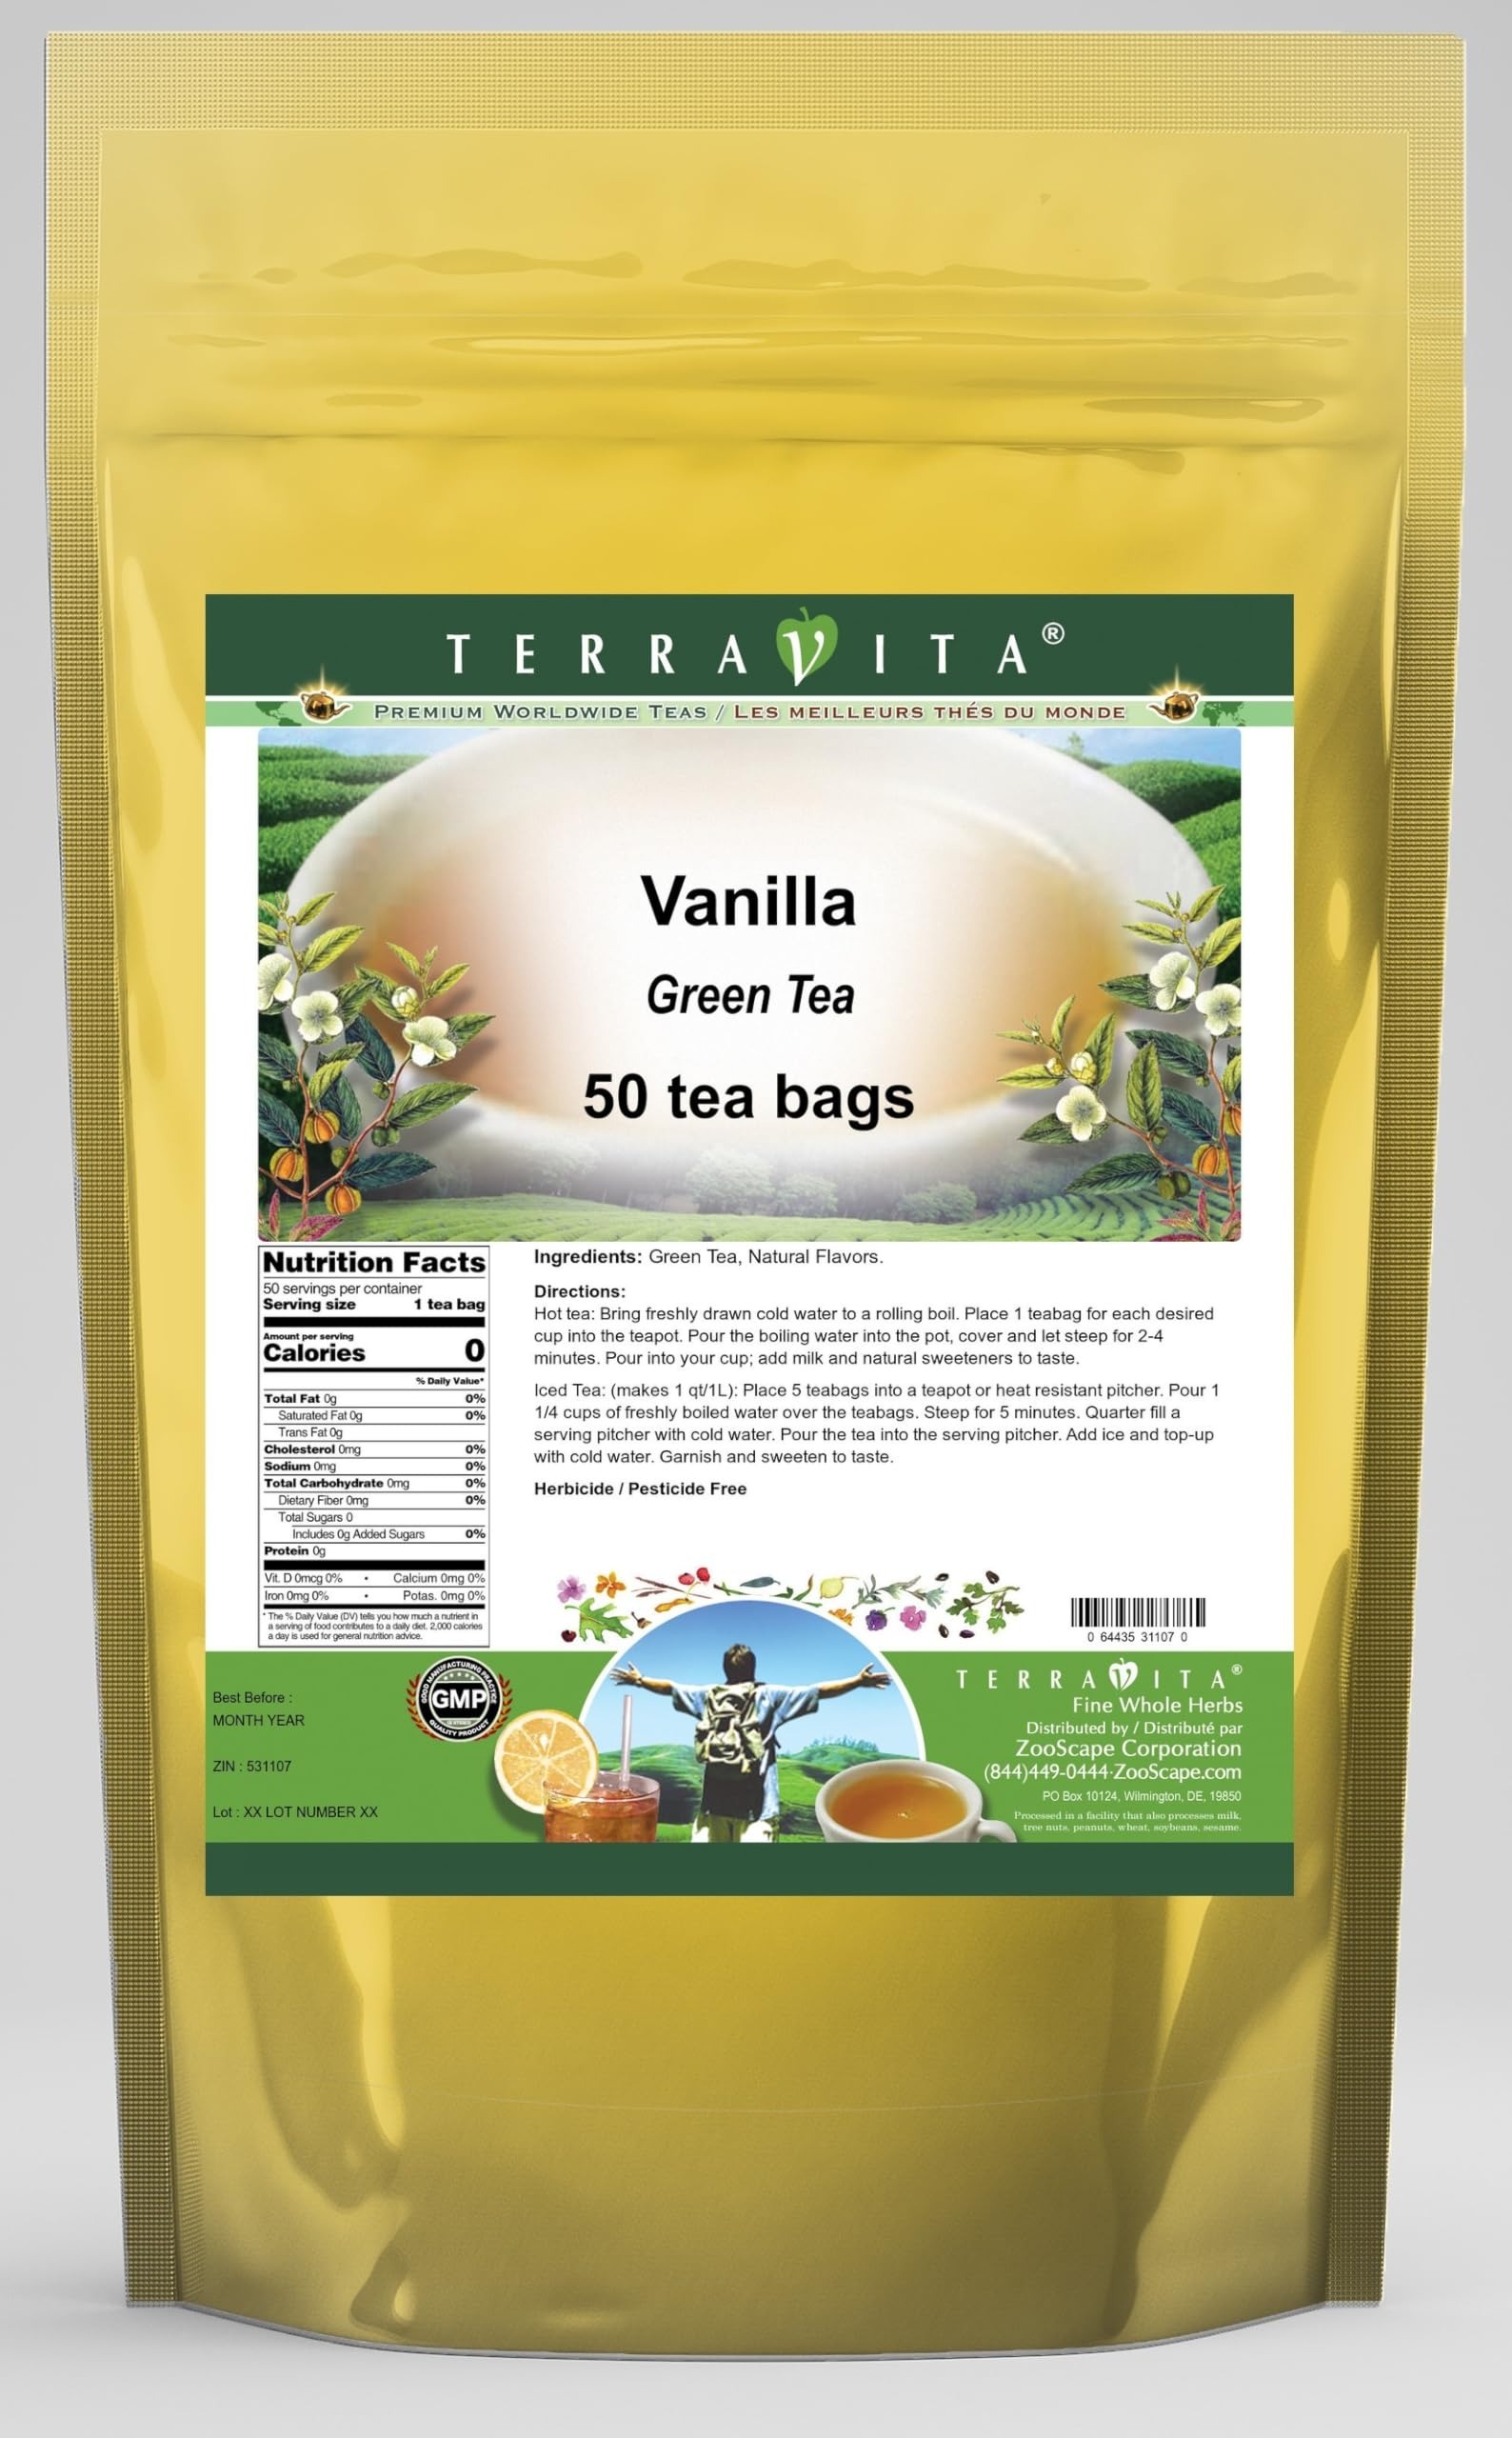
Item Name: Vanilla Green Tea (50 tea bags, ZIN: 531107) - 2 Pack
Bullet Point 1: Our Vanilla Green Tea is a tasty flavored Green tea that will refresh you with its terrific taste! - Ingredients: Green tea and natural vanilla flavor.
Bullet Point 2: No fillers.
Bullet Point 3: Manufacturer: TerraVita
Bullet Point 4: Size: 50 tea bags
Bullet Point 5: Green Tea Bags - Packed in a convenient upright pouch!
Product Description: Our Vanilla Green Tea is a tasty flavored Green tea that will refresh you with its terrific taste! - Ingredients: Green tea and natural vanilla flavor. - Hot tea brewing method: Bring freshly drawn cold water to a rolling boil. Place 1 teabag for each desired cup into the teapot. Pour the boiling water into the pot, cover and let steep for 2-4 minutes. Pour into your cup; add milk and natural sweeteners to taste. - Iced tea brewing method: (to make 1 liter/quart): Place 5 teabags into a teapot or heat resistant pitcher. Pour 1 1/4 cups of freshly boiled water over the teabags. Steep for 5 minutes. Quarter fill a serving pitcher with cold water. Pour the tea into the serving pitcher. Add ice and top-up with cold water. Garnish and sweeten to taste. - TerraVita is an exclusive line of premium-quality, natural source products that use only the finest, purest and most potent ingredients found around the world. TerraVita is hallmarked by the highest possible standards of purity, potency, stability and freshness. All of our products are prepared with the highest elements of quality control, from raw materials through the entire manufacturing process, up to and including the moment that the bottles or bags are sealed for freshness and shipped out to you. Our highest possible standards are certified by independent laboratories and backed by our personal guarantee. - TerraVita exists to meet and ensure your family's health and wellness without the harmful effects of chemicals and health products. We strive to make all of our products affordable and reliable and are constantly searching the market to maintain our affordability and to look for new ways to serve you and the ones you love. TerraVita has become a trusted household name for many families and can bring you and yours th
Value: 100.0
Unit: Count

Price: 38.92